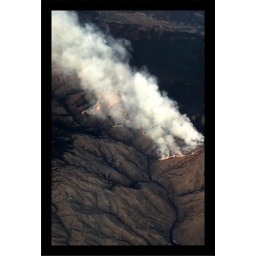
Raging forest fires over rugged mountains of Idaho